Samuel M. Hopkins

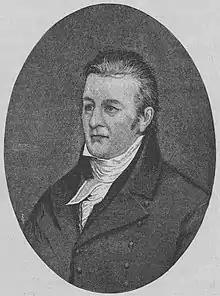
From a painting by John Trumbull

Samuel Miles Hopkins (May 9, 1772October 8, 1837) was an American attorney and politician from New York. A Federalist, he served in the United States House of Representatives from 1813 to 1815, the New York State Assembly from 1820 to 1821, and the New York State Senate from 1821 to 1822.